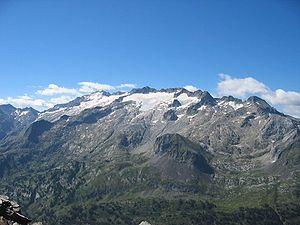
L'Espagne est un pays ouvert sur la mer Méditerranée et sur l'océan Atlantique. Elle occupe, avec le Portugal et le territoire de Gibraltar, la péninsule Ibérique. La chaîne des Pyrénées marque la frontière avec la France et avec la principauté d'Andorre au nord. Au sud, le détroit de Gibraltar la sépare du Maroc. Étendue sur 504 782 km², elle comprend des archipels et deux enclaves en Afrique.
Le pic d’Aneto est le point culminant de la chaîne des Pyrénées avec une altitude de 3 404 m. Il se situe en Espagne, au nord-est de l’Aragon et de la province de Huesca, dans la comarque de Ribagorce.
Les Pyrénées culminent au pic d'Aneto à 3 404 m d'altitude. La cote « 3 000 » est une altitude « mythique » dans les Pyrénées : c'est elle qui définit les « grands » sommets. Cette notion de « 3 000 » n'est apparue que vers le milieu du XIXᵉ siècle avec la généralisation de la carte d'état-major. Les pyrénéistes se prirent alors d'une véritable passion pour la conquête des « 3 000 ».
Le massif de la Maladeta est le plus haut massif et le premier massif glaciaire des Pyrénées. Il se situe en Espagne dans la province de Huesca.
Les Pyrénées sont une chaîne montagneuse du sud-ouest de l'Europe. Elles s'étendent en longueur selon une direction est-ouest sur une distance approximative de 430 kilomètres depuis la mer Méditerranée jusqu'au golfe de Gascogne. Culminant à 3 404 mètres d'altitude au pic d'Aneto, les Pyrénées forment une barrière géographique séparant la péninsule Ibérique au sud du reste de l'Europe continentale au nord. Elles constituent une frontière naturelle entre l'Espagne et la France et abritent aussi la principauté d’Andorre.